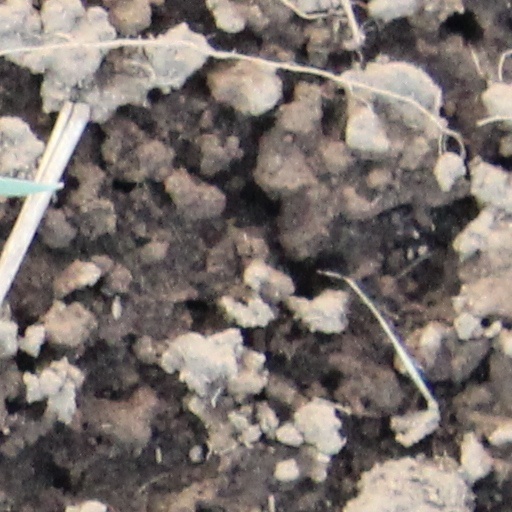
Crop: wheat